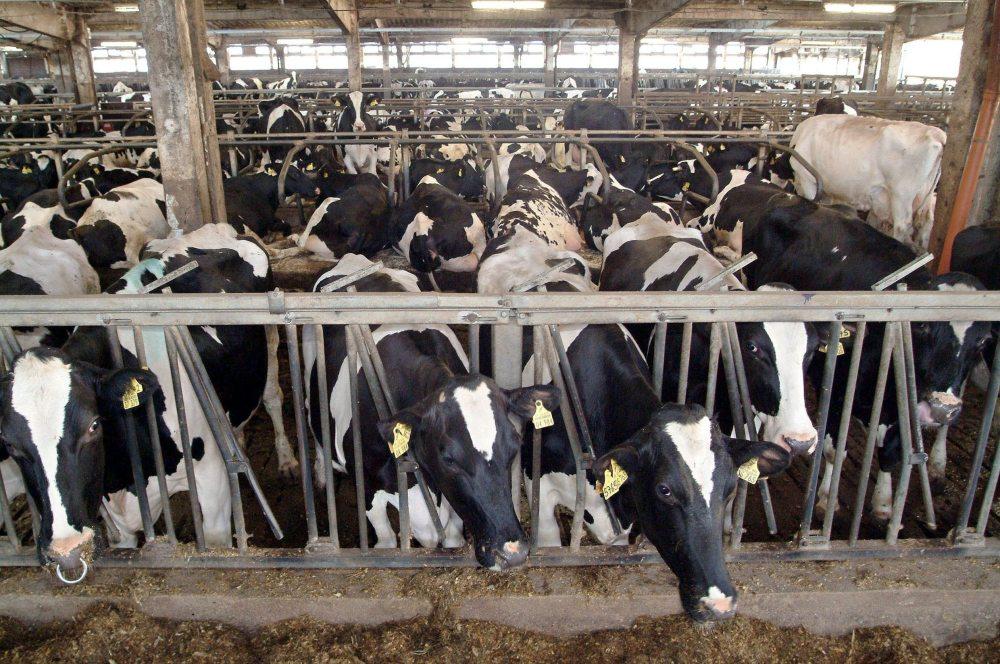
Hili ni zizi kubwa, kwa ajili ya ufugaji wa ng’ombe wa nyama au maziwa, ng’ombe katika zizi hili ni wenye afya bora tayari kwa matumizi.